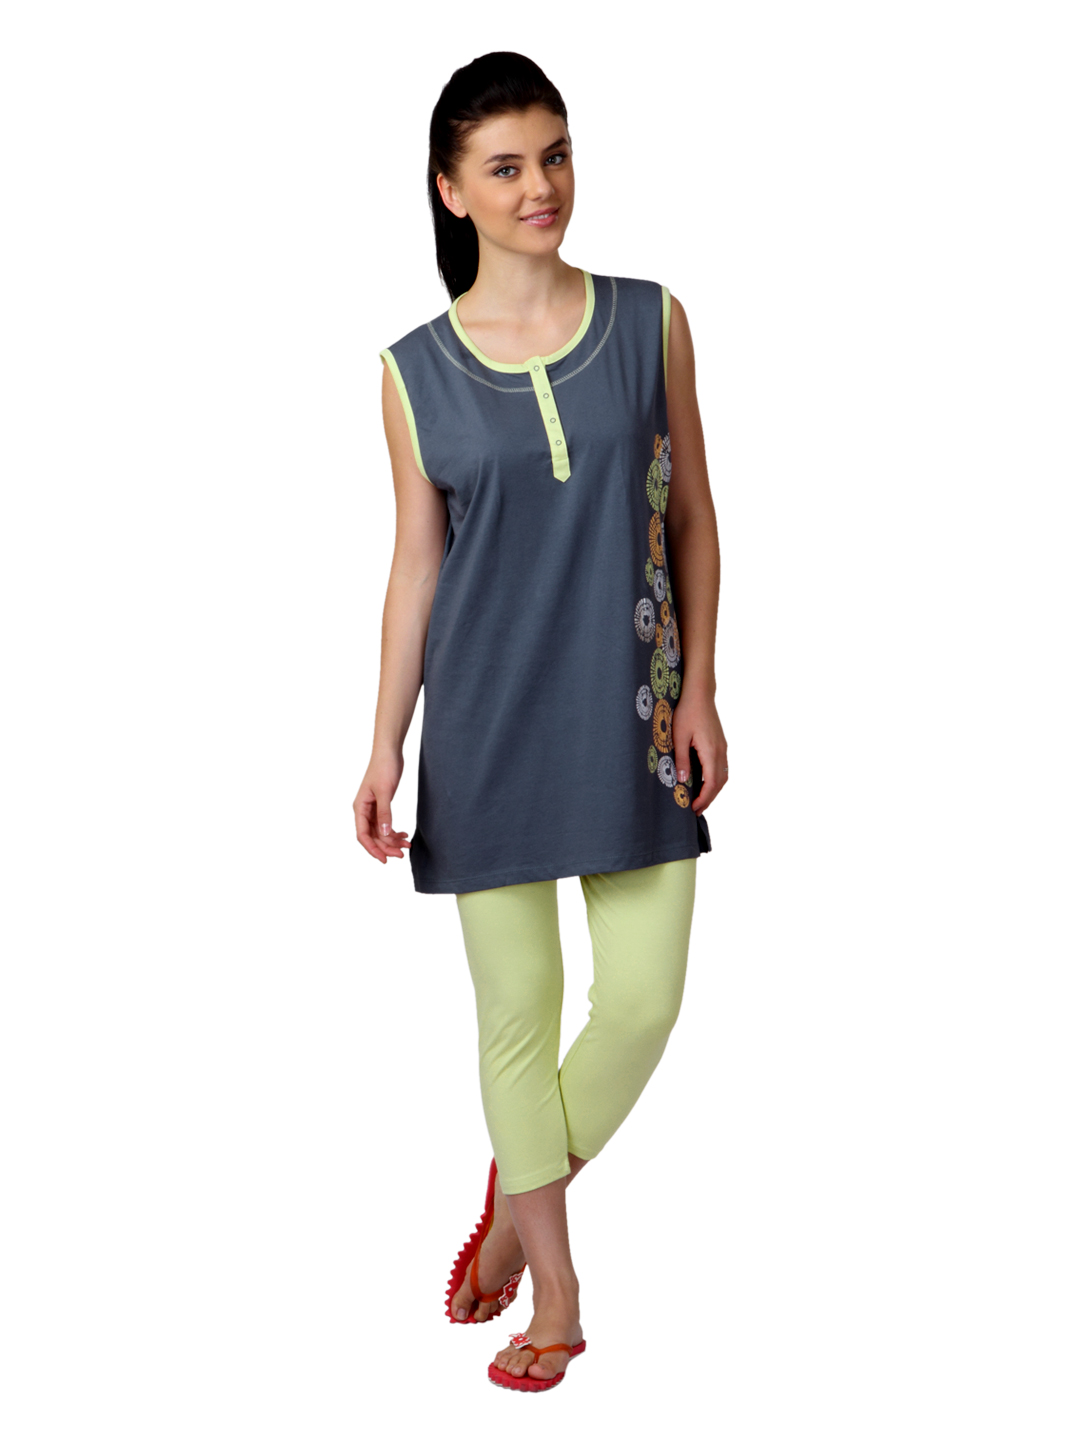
SDL by Sweet Dreams Women Grey & Yellow Night Suit S11-3230
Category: Apparel / Loungewear and Nightwear / Night suits
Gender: Women
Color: Grey
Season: Summer 2017
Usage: Casual